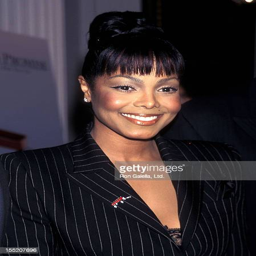
pop artist announces her new concert tour